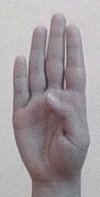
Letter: kaaf